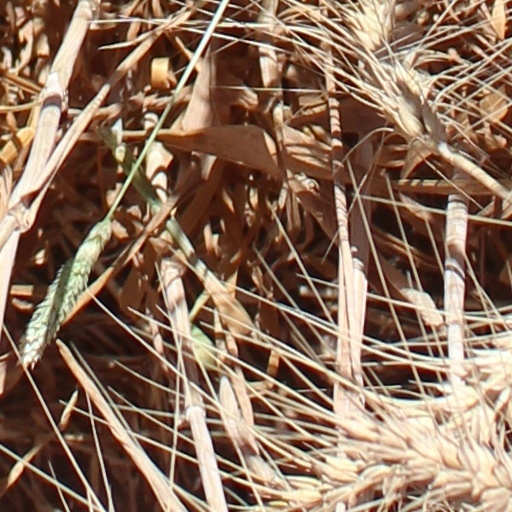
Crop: wheat